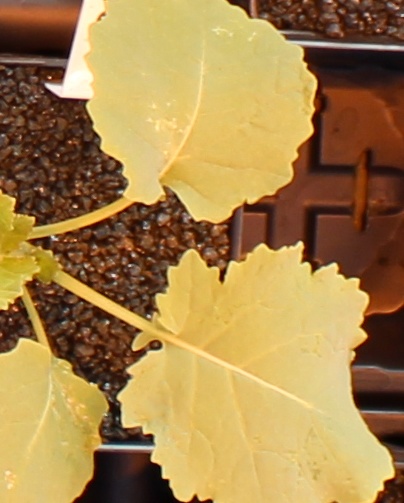
Label: Canola